Electrical wiring

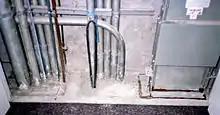
Topside of firestop with penetrants consisting of electrical conduit on the left and a bus duct on the right. The firestop consists of firestop mortar on top and rockwool on the bottom, for a two-hour fire-resistance rating.

For very high currents in electrical apparatus, and for high currents distributed through a building, bus bars can be used. (The term "bus" is a contraction of the Latin "omnibus" – meaning "for all".) Each live ("hot") conductor of such a system is a rigid piece of copper or aluminium, usually in flat bars (but sometimes as tubing or other shapes). Open bus bars are never used in publicly accessible areas, although they are used in manufacturing plants and power company switch yards to gain the benefit of air cooling. A variation is to use heavy cables, especially where it is desirable to transpose or "roll" phases.